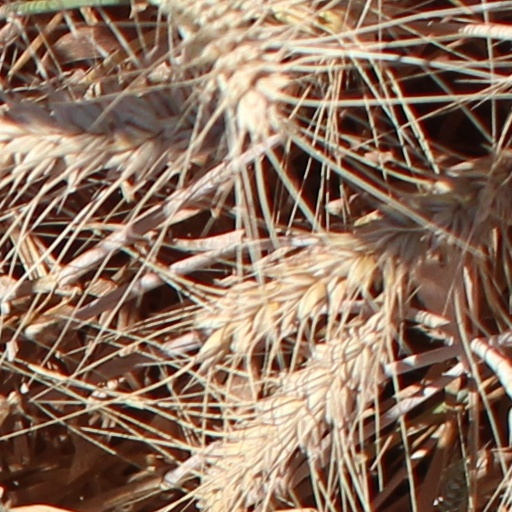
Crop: wheat